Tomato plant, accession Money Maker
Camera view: bottom (45 deg); turntable rotation: 300 degrees
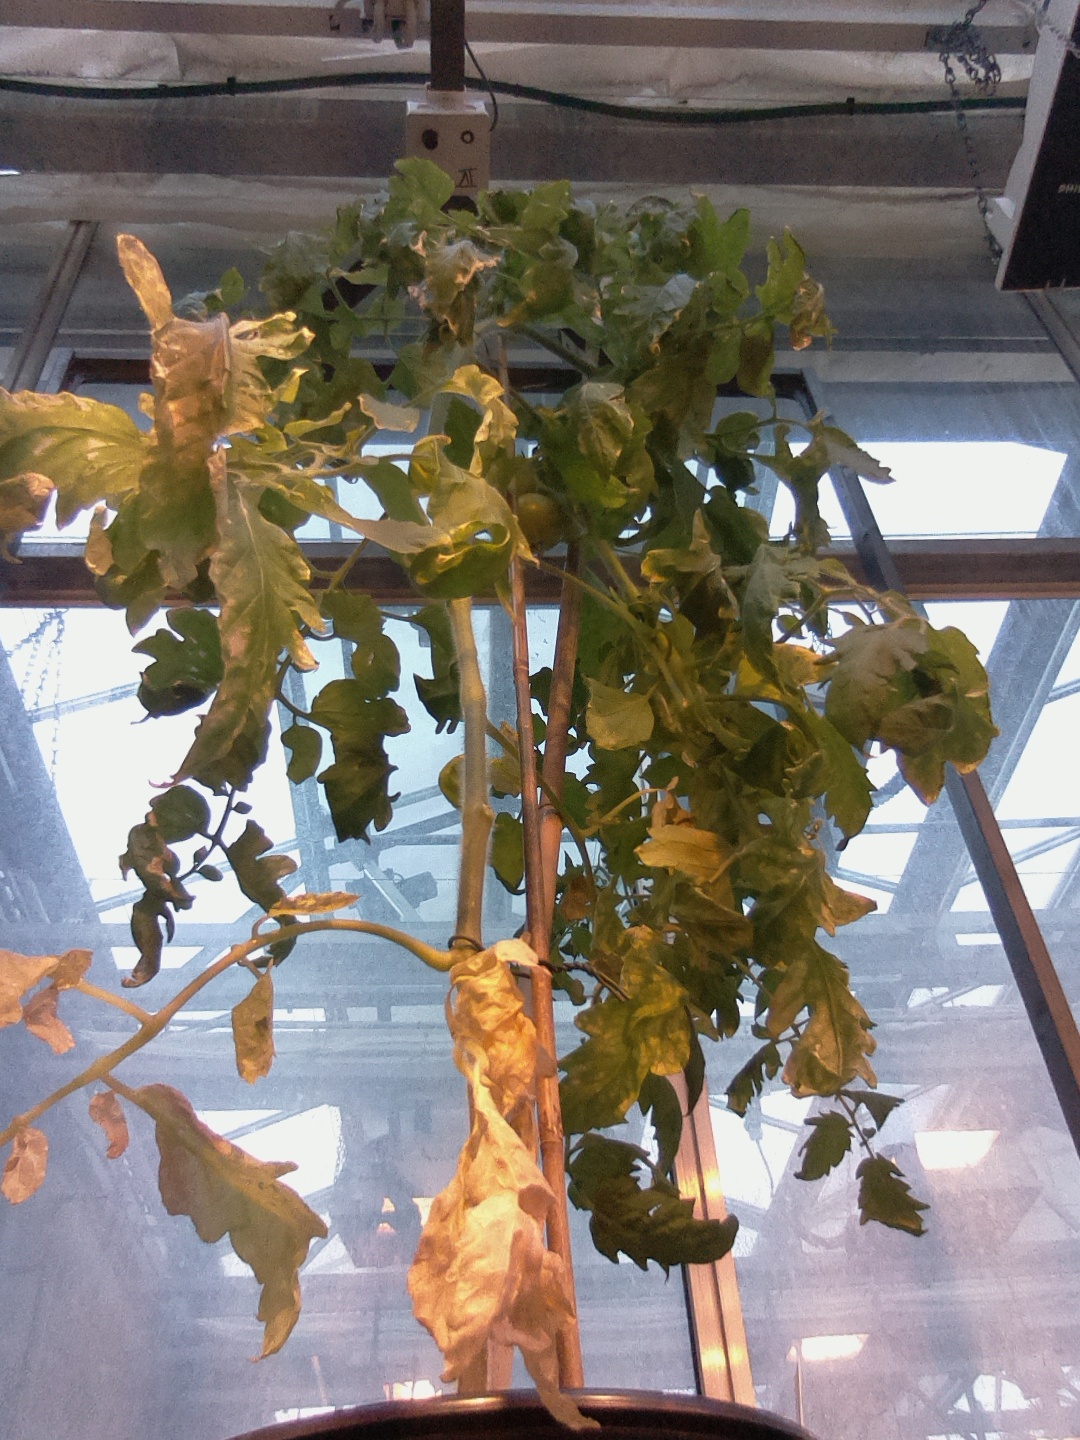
BBCH growth stage 77: 70%-80% of final fruit size